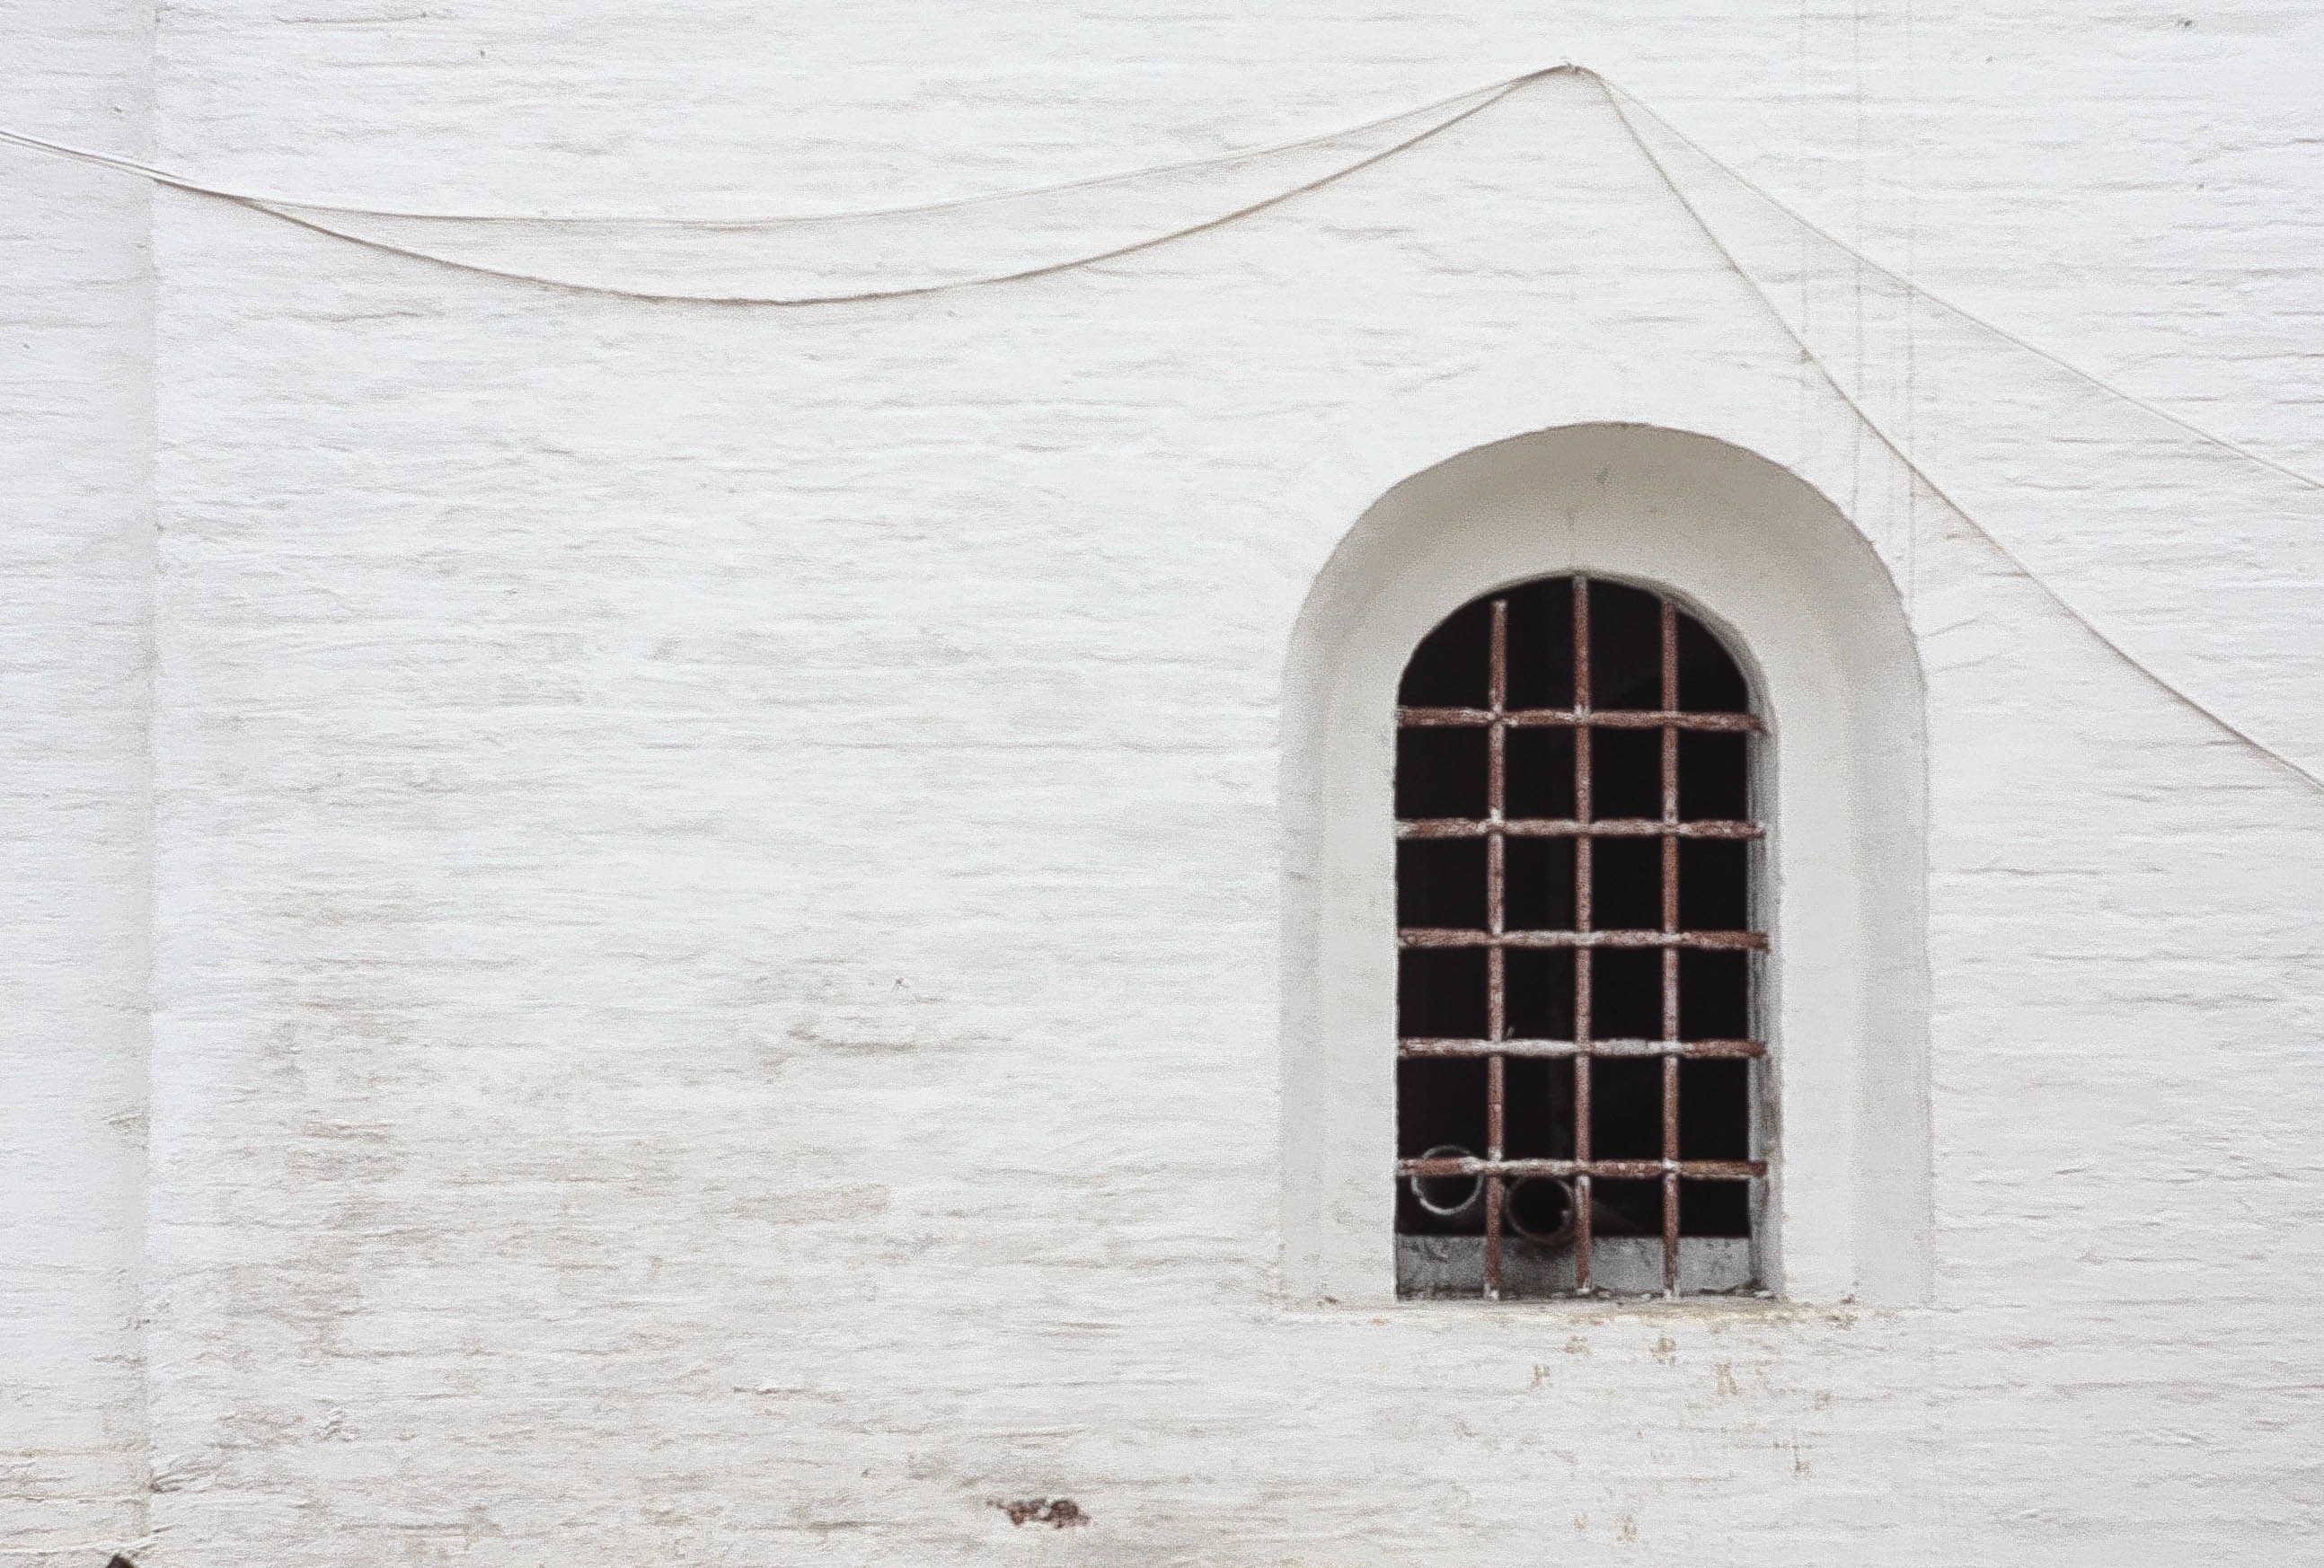
architecture, wood, white, house, window, old, wall, bar, arch, facade, brick, door, material, interior design, minimalist